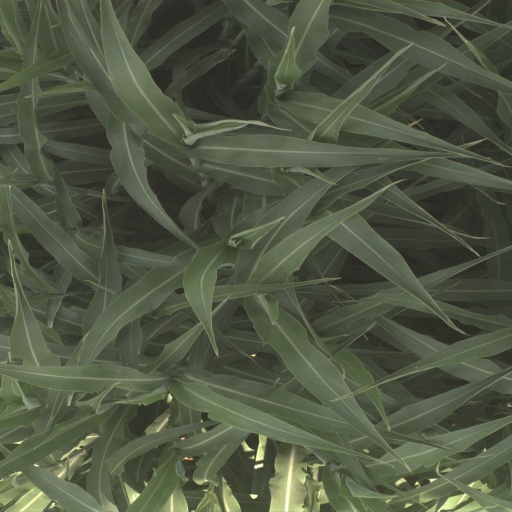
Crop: sorghum